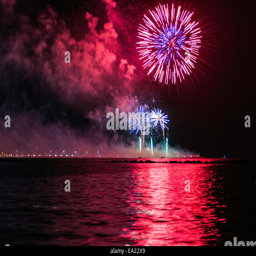
fireworks with reflection on the sea